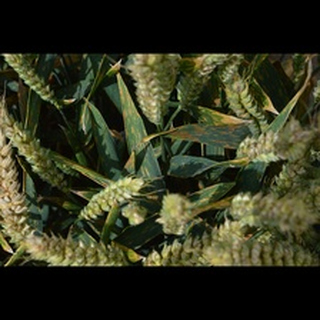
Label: wheat_septoria